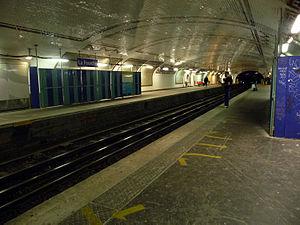
La Fourche pendant les travaux
La Fourche est une station de la ligne 13 du métro de Paris, à la limite des 17ᵉ et 18ᵉ arrondissements de Paris.